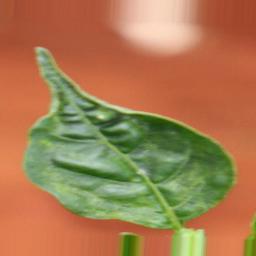
Label: mites_and_trips